USS Kidd (DD-661)

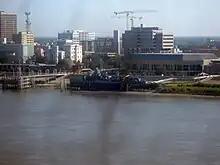
USS "Kidd" resting in drydock

When North Korea attacked South Korea, the United States called up a portion of its reserve fleet. "Kidd" was a part of that call and was recommissioned on 28 March 1951. The destroyer sailed to the Western Pacific on 18 June; and arrived at Yokosuka, Japan, on 15 July. She joined Task Force 77 and patrolled off the Korean coast until 21 September, when she sailed for the East Coast of Korea. From 21 October to 22 January 1952, "Kidd" bombarded targets of opportunity from Wan-Do Island to below Koesong. She then sailed with Destroyer Division 152 to San Diego, arriving on 6 February 1952.